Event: Ecuador Earthquake
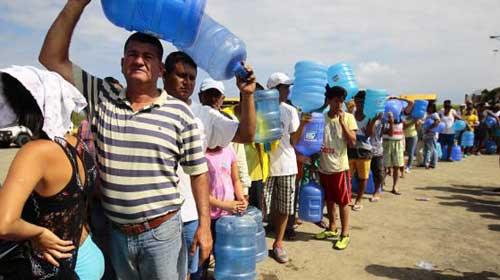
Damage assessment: no_damage